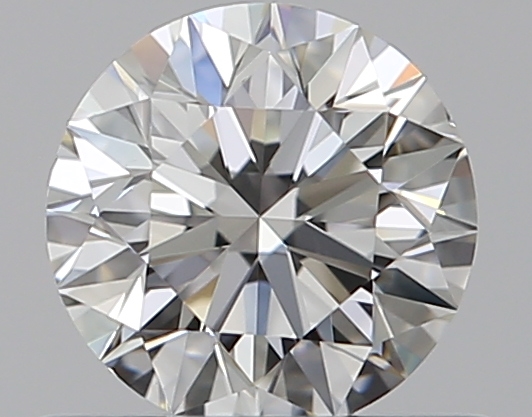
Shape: round
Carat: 0.5
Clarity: VVS2
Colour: G
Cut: EX
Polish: EX
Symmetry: EX
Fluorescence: F
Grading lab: GIA
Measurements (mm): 5.04 x 5.07 x 3.17